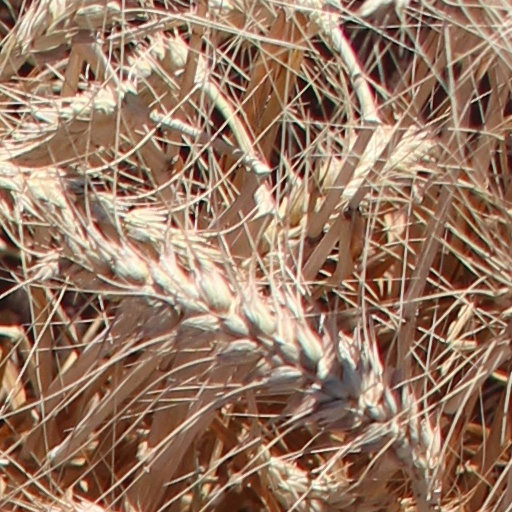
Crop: wheat